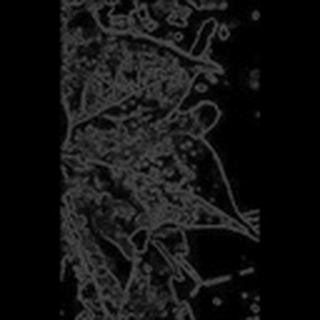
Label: cotton_aphids